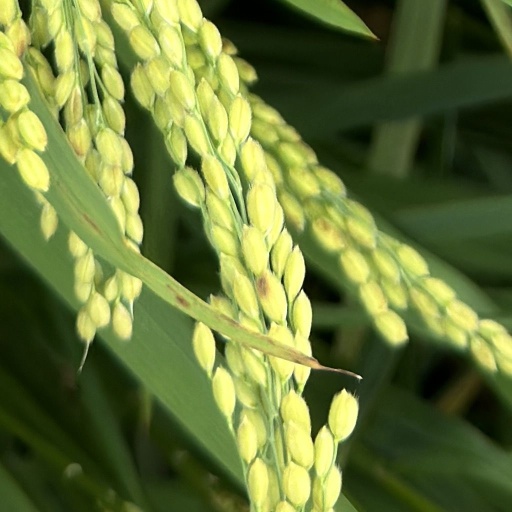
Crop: rice